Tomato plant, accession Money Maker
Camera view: tilt-top (135 deg); turntable rotation: 240 degrees
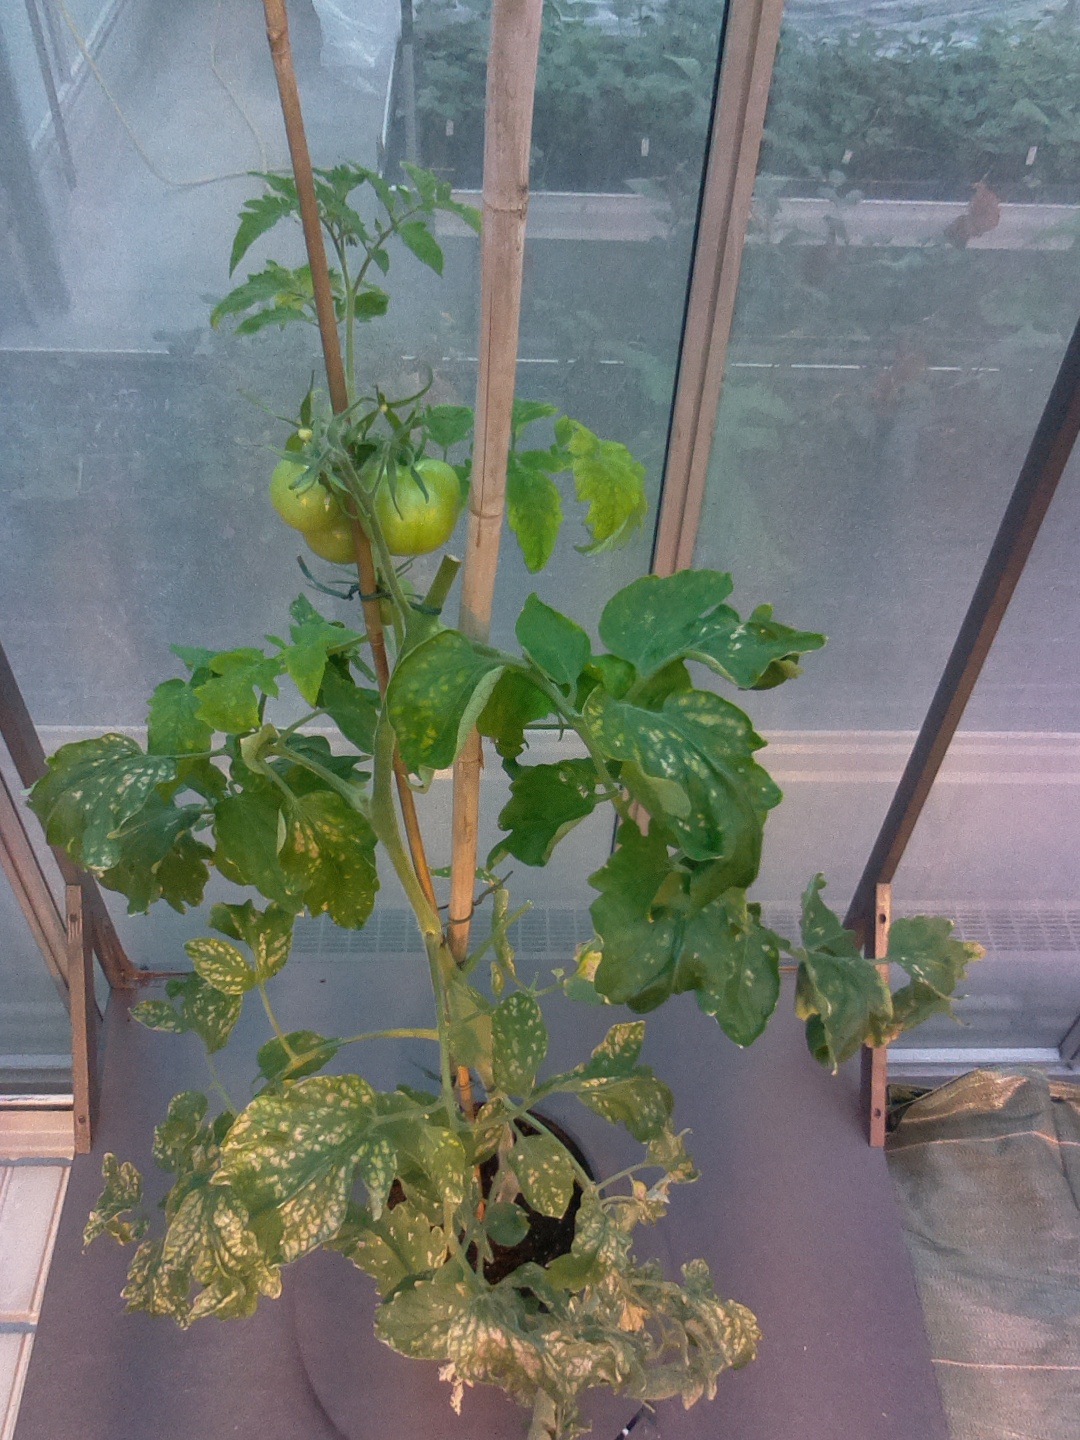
BBCH growth stage 74: 40%-50% of final fruit size